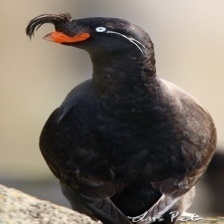
Species: CRESTED AUKLET
Scientific name: AETHIA CRISTATELLA